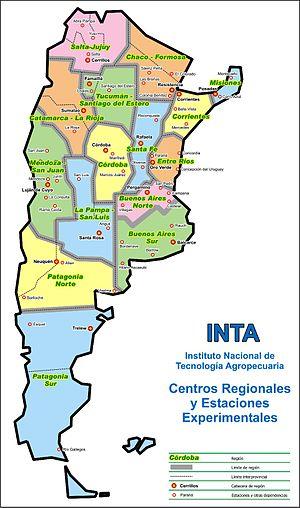
L’Instituto nacional de tecnología agropecuaria est un centre de recherche agronomique argentin rattaché au ministère de l'Agriculture, de l'Élevage, de la Pêche et de l'Alimentation.